List of Nigerian federal constituencies

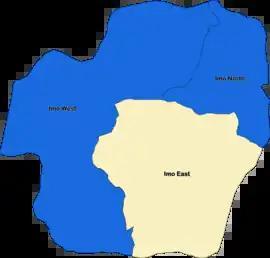
Imo State Map

Jigawa state is made up of 11 federal constituencies which covers 27 local government areas.